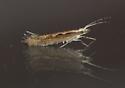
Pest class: diamondback_moth